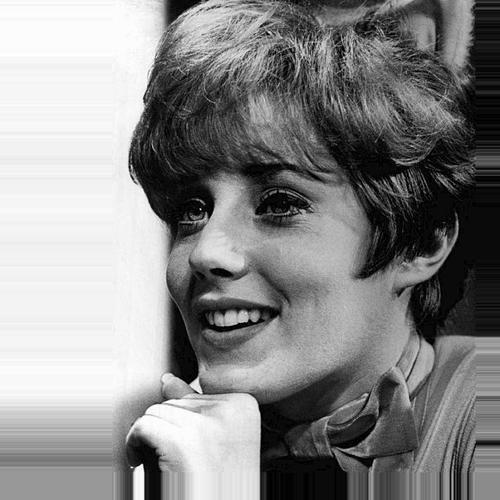
Age: 20